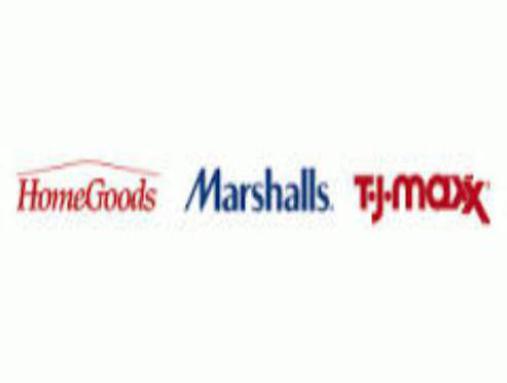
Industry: Others